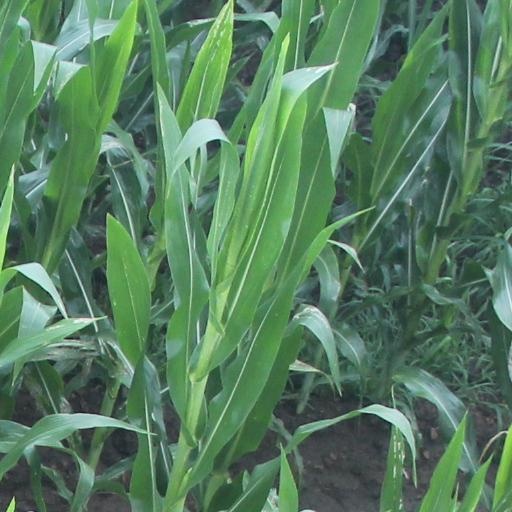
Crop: maize; corn